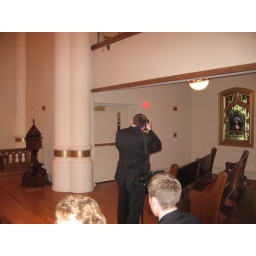
St. John's Church, Sacramento. Max and Harold seen through the window in the door